The Loaded Door

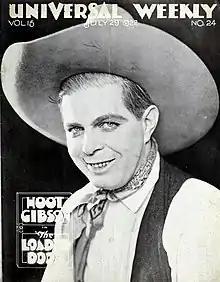
Film still used as publication cover

The Loaded Door is a 1922 American silent Western film directed by Harry A. Pollard and starring Hoot Gibson. It is not known whether the film currently survives.